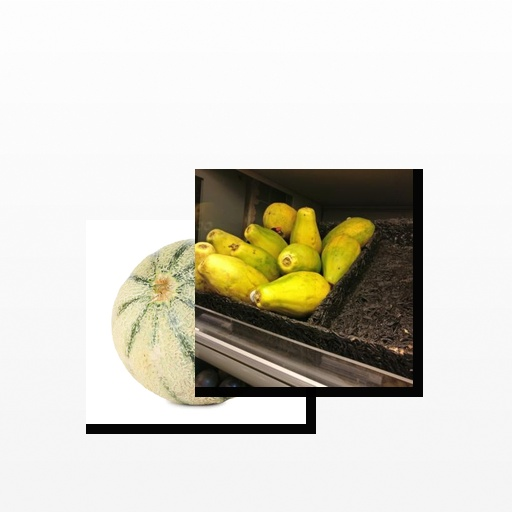
Food items: cantaloupe, papaya